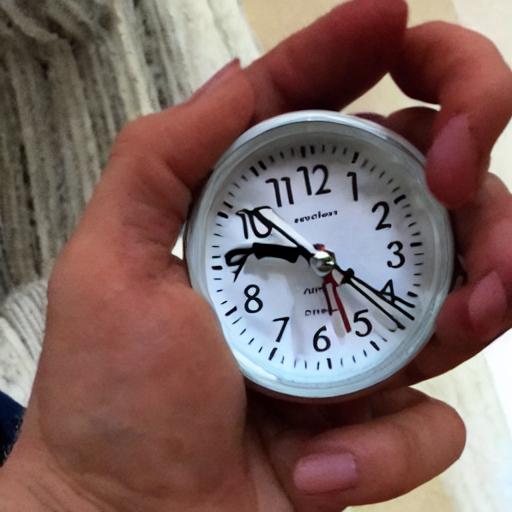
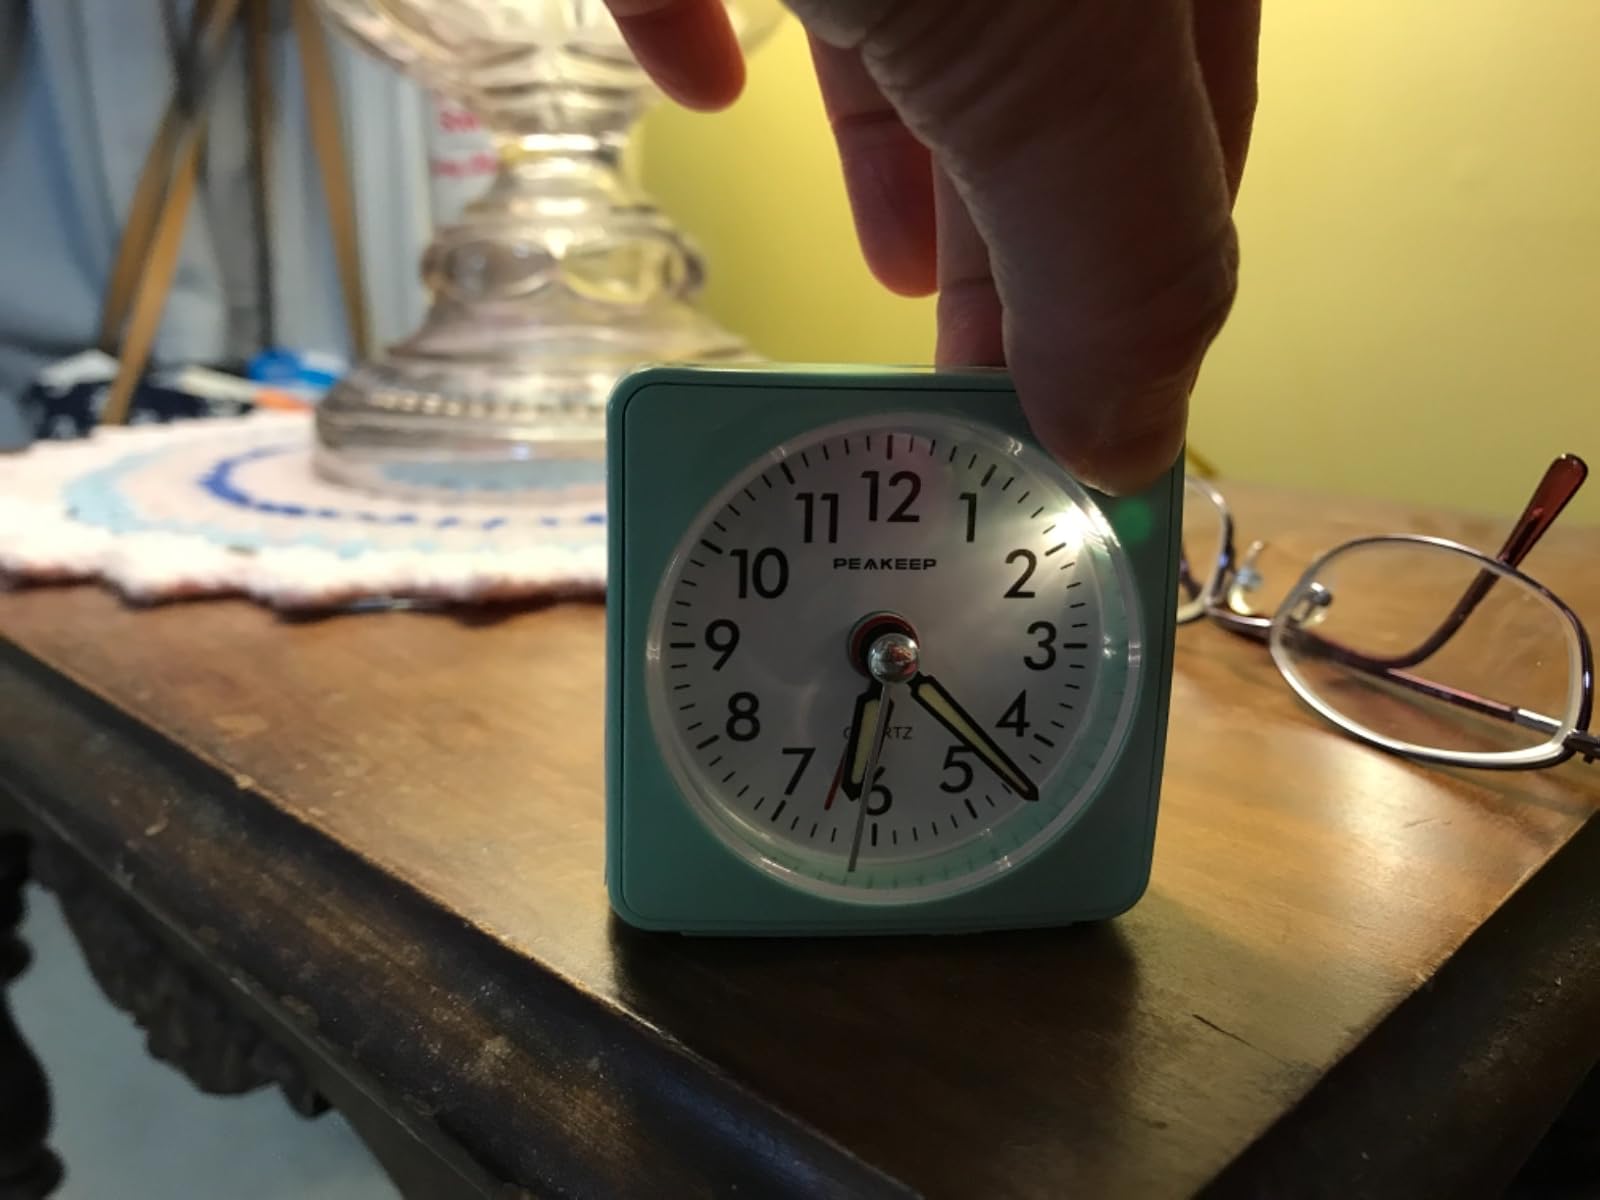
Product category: clock
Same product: no